Southfield City Centre

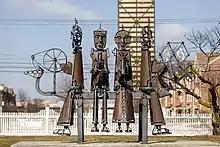
“Pioneer Family II” by Andres Drenters, located at Mary Thompson Farm.

In May, 2016, "Boy and Bear", a sculpture by artist Marshall Fredericks was the first piece to be placed and now sits inside the lobby entrance to the Southfield Public Library.